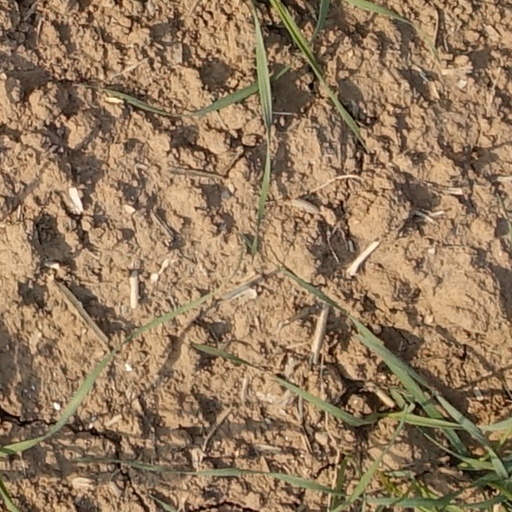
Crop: wheat